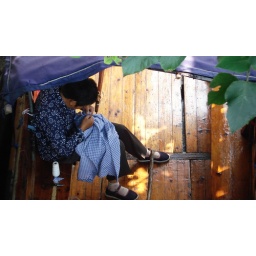
Woman sewing shirt in river boat